Florida State University

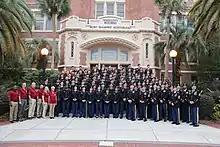

The High Energy Physics program at Florida State was established in 1950 and collaborates with the Fermi National Accelerator Laboratory (also known as Fermilab), near Chicago, IL, and with CERN, the European Center of Nuclear Research located near Geneva, Switzerland. Current interests include the basic structure of matter.